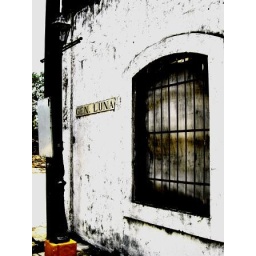
an awkward street sign in front of fort santiago, intramuros manila